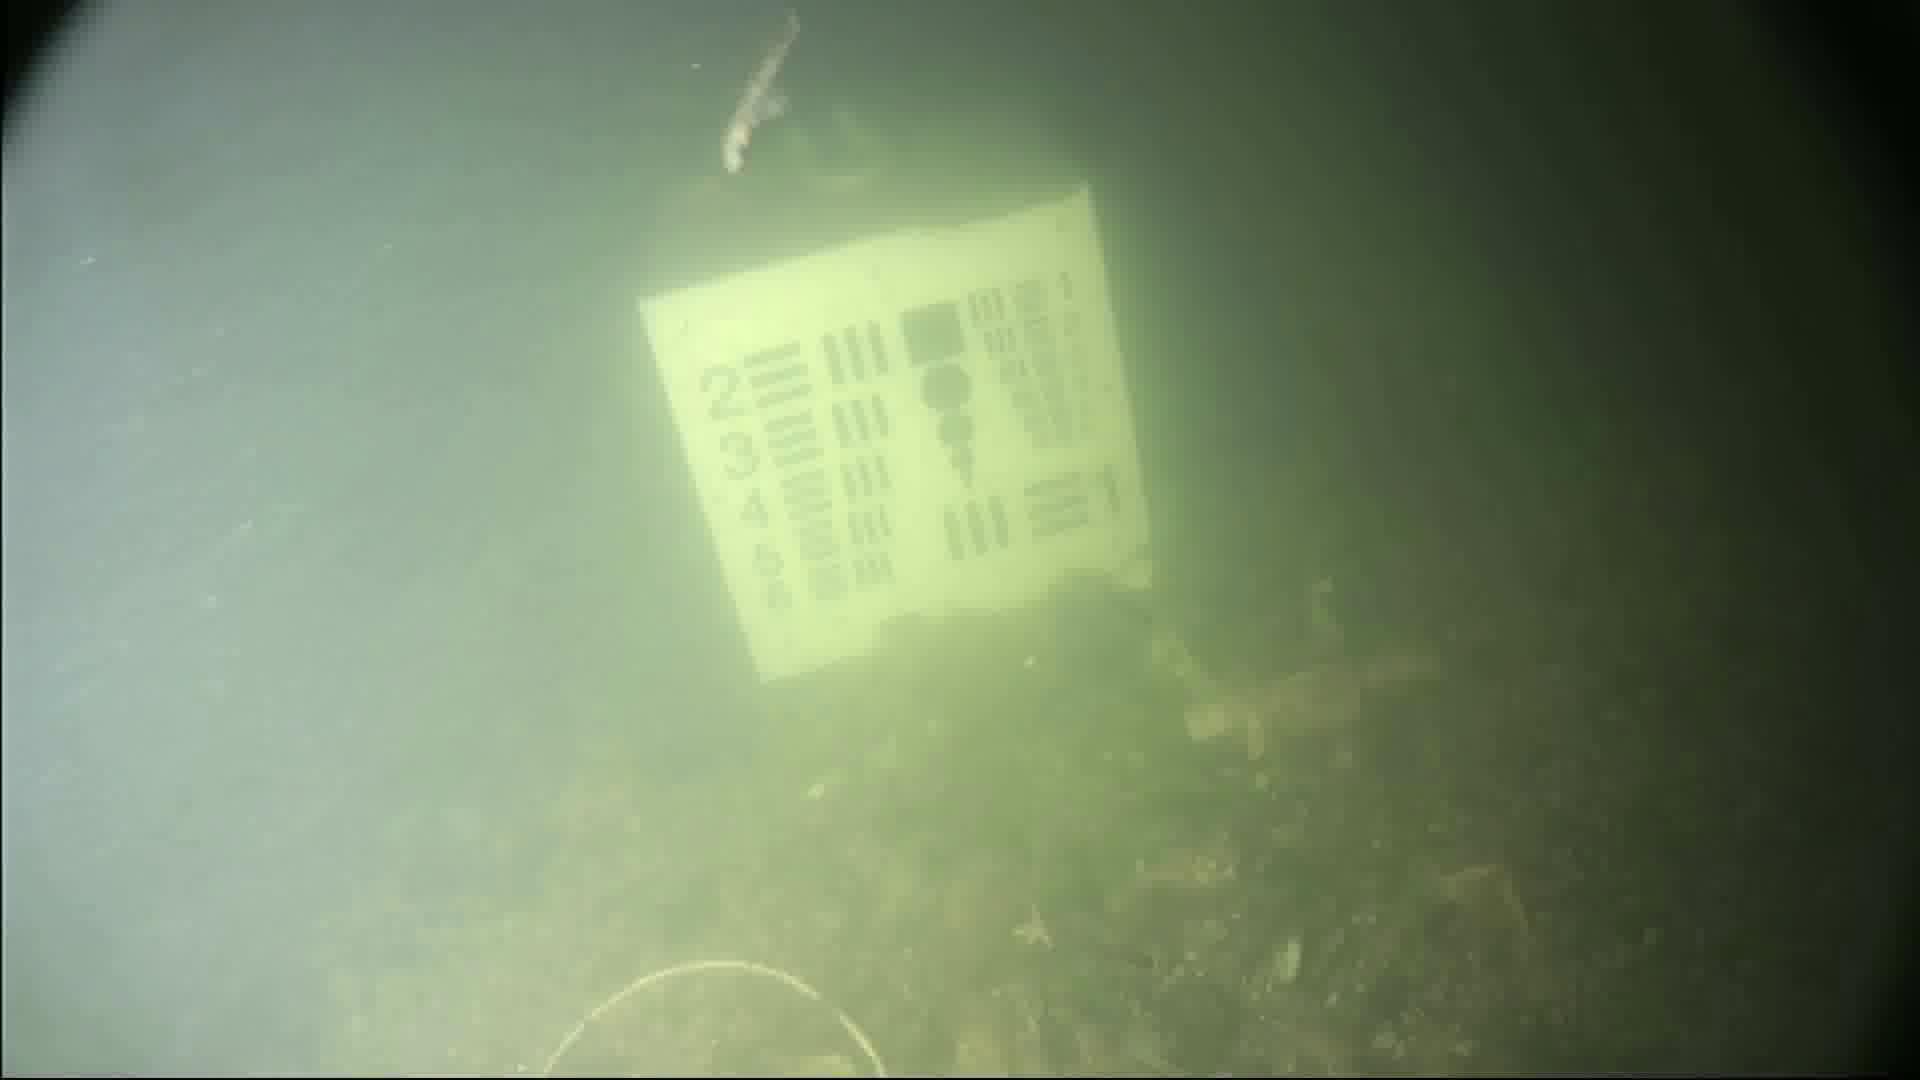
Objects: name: starfish
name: small_fish
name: crab